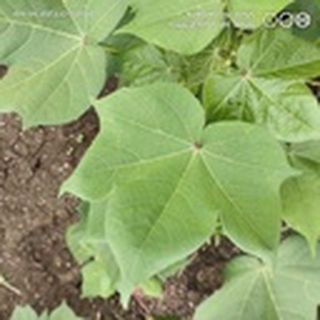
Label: healthy_cotton